Franz Schubert

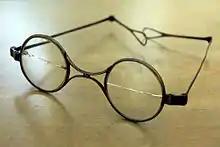
Schubert's glasses

In 1823, Schubert wrote his first large-scale song cycle, "Die schöne Müllerin" (D. 795), setting poems by Wilhelm Müller. This series, together with the later cycle "Winterreise" (D. 911, also setting texts of Müller in 1827) is widely considered one of the pinnacles of Lieder. He also composed the song "Du bist die Ruh'" ("You are rest and peace", D. 776) during this year. Also in that year, symptoms of syphilis first appeared.